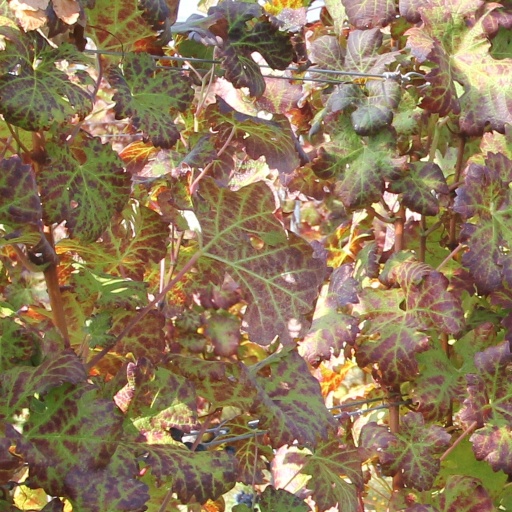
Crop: grape